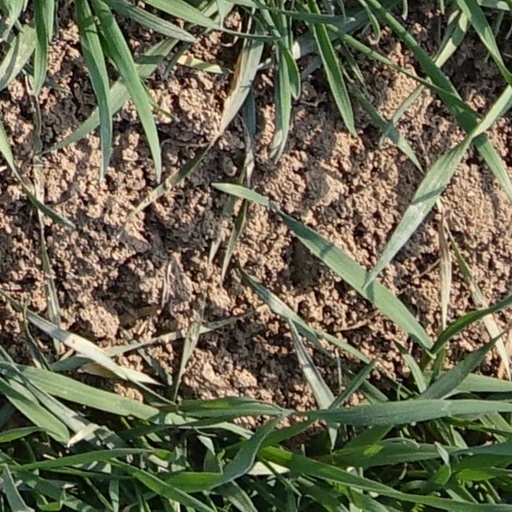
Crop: wheat